Stolpersteine in Prague-Michle

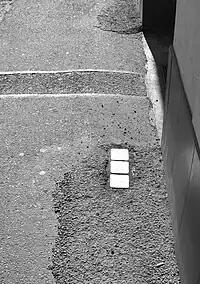
Stolpersteine for Bedřich Fried­länder, Augusta Friedländerová and Matylda Mautnerová in Prag-Michle

The Stolpersteine in Prague-Michle lists the Stolpersteine in cadastral area Michle of Prague. Since 2002, the district belongs to Praha 4. Stolpersteine is the German name for stumbling blocks collocated all over Europe by German artist Gunter Demnig. They remember the fate of the Nazi victims being murdered, deported, exiled or driven to suicide.